Marmein Dancers

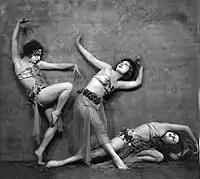
Marmein Dancers (ca.1920s) NYPL Digital Collection

Irene and Miriam may have started performing at an early age with the help of Maurice Brown, an English theatrical producer who founded the Chicago Little Theatre around 1912. The sister joined the vaudeville Orpheum circuit during the 1916-17 season, performing in venues throughout West from Texas to the Canadian Plains and westward along the Pacific Coast. In the early years, they would perform such dances as the Dance of the Gladiators to jazz and classical music provided by the Tennessee Ten Orchestra, and later pianist David Schooler, a one time child prodigy and future concert pianist and music director.